Question: Please indicate a possible affordance area of baseball bat that can be used for holding
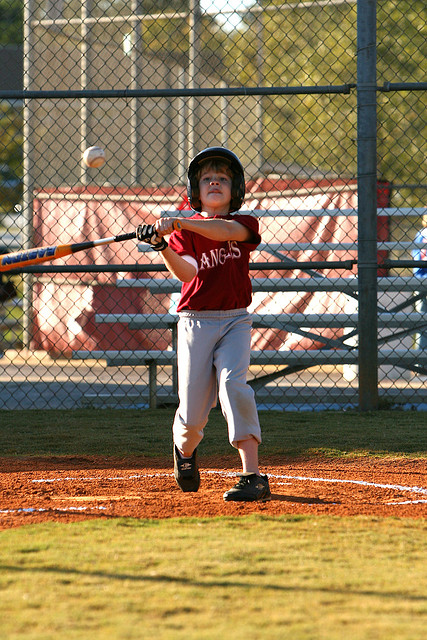
Answer: [131.395, 207.719, 179.114, 255.439]